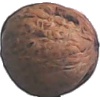
Label: walnut